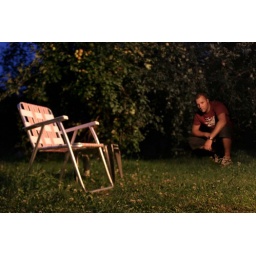
man sitting in chair